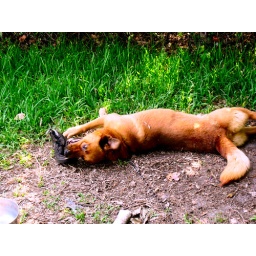
the little things in life, like a dog and his shoe